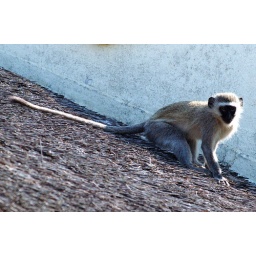
One of the family of vervet monkeys on our roof in Blythedale Beach